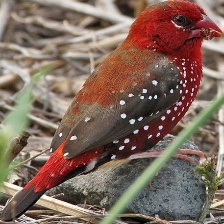
Species: AVADAVAT
Scientific name: AMANDAVA AMANDAVA